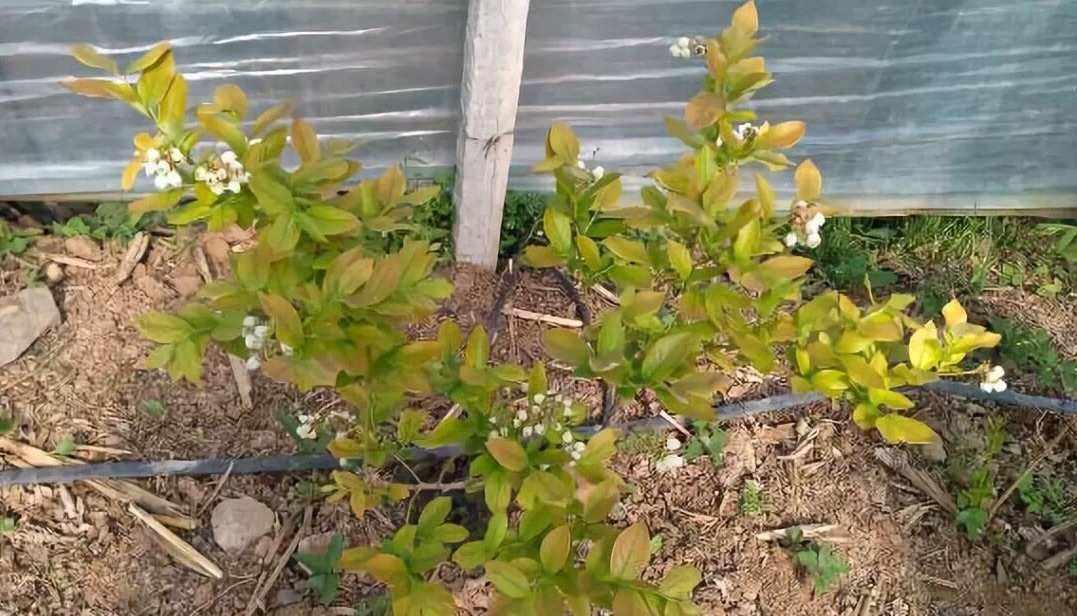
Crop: blueberry
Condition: healthy